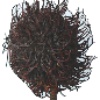
Label: rambutan